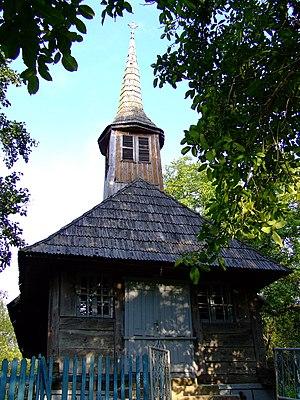
Hereclean est une commune roumaine du județ de Sălaj, dans la région historique de Transylvanie et dans la région de développement du Nord-ouest.